Car classification

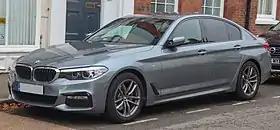
2018 BMW 5 Series

A compact executive car or a compact luxury car is a premium car larger than a "premium compact" and smaller than an "executive car". Compact executive cars are equivalent size to mid-size cars and are part of the D-segment in the European car classification.